Andris Naudužs

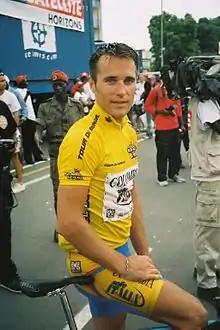
Naudužs at Tour du Sénégal, 2002

Andris Naudužs (born 9 September 1975 in Dobele) is a former professional racing cyclist from Latvia.